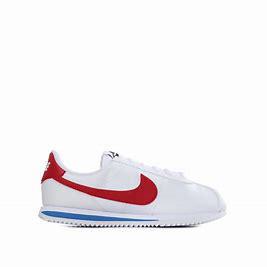
Brand: Nike
Model: Cortez Basic SL